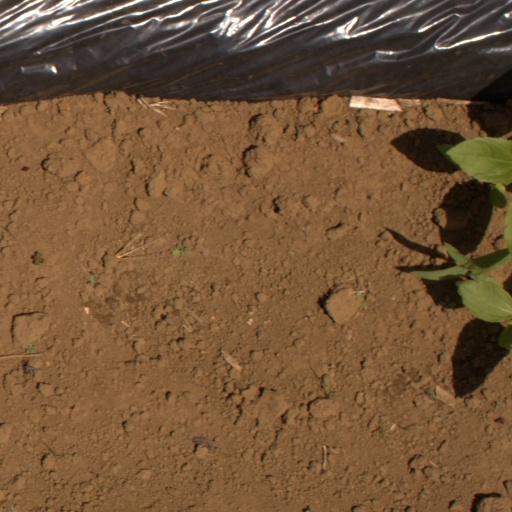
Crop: Jerusalem artichoke